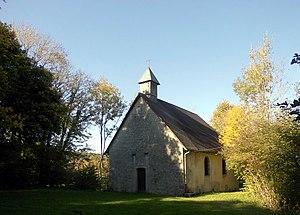
La chapelle de Saint-Ursin à Neuchâtel-Urtière
La liste des chapelles du Doubs présente les chapelles situées sur le territoire des communes du département français du Doubs. Il est fait état des diverses protections dont elles peuvent bénéficier et, notamment, les inscriptions et classements au titre des monuments historiques.